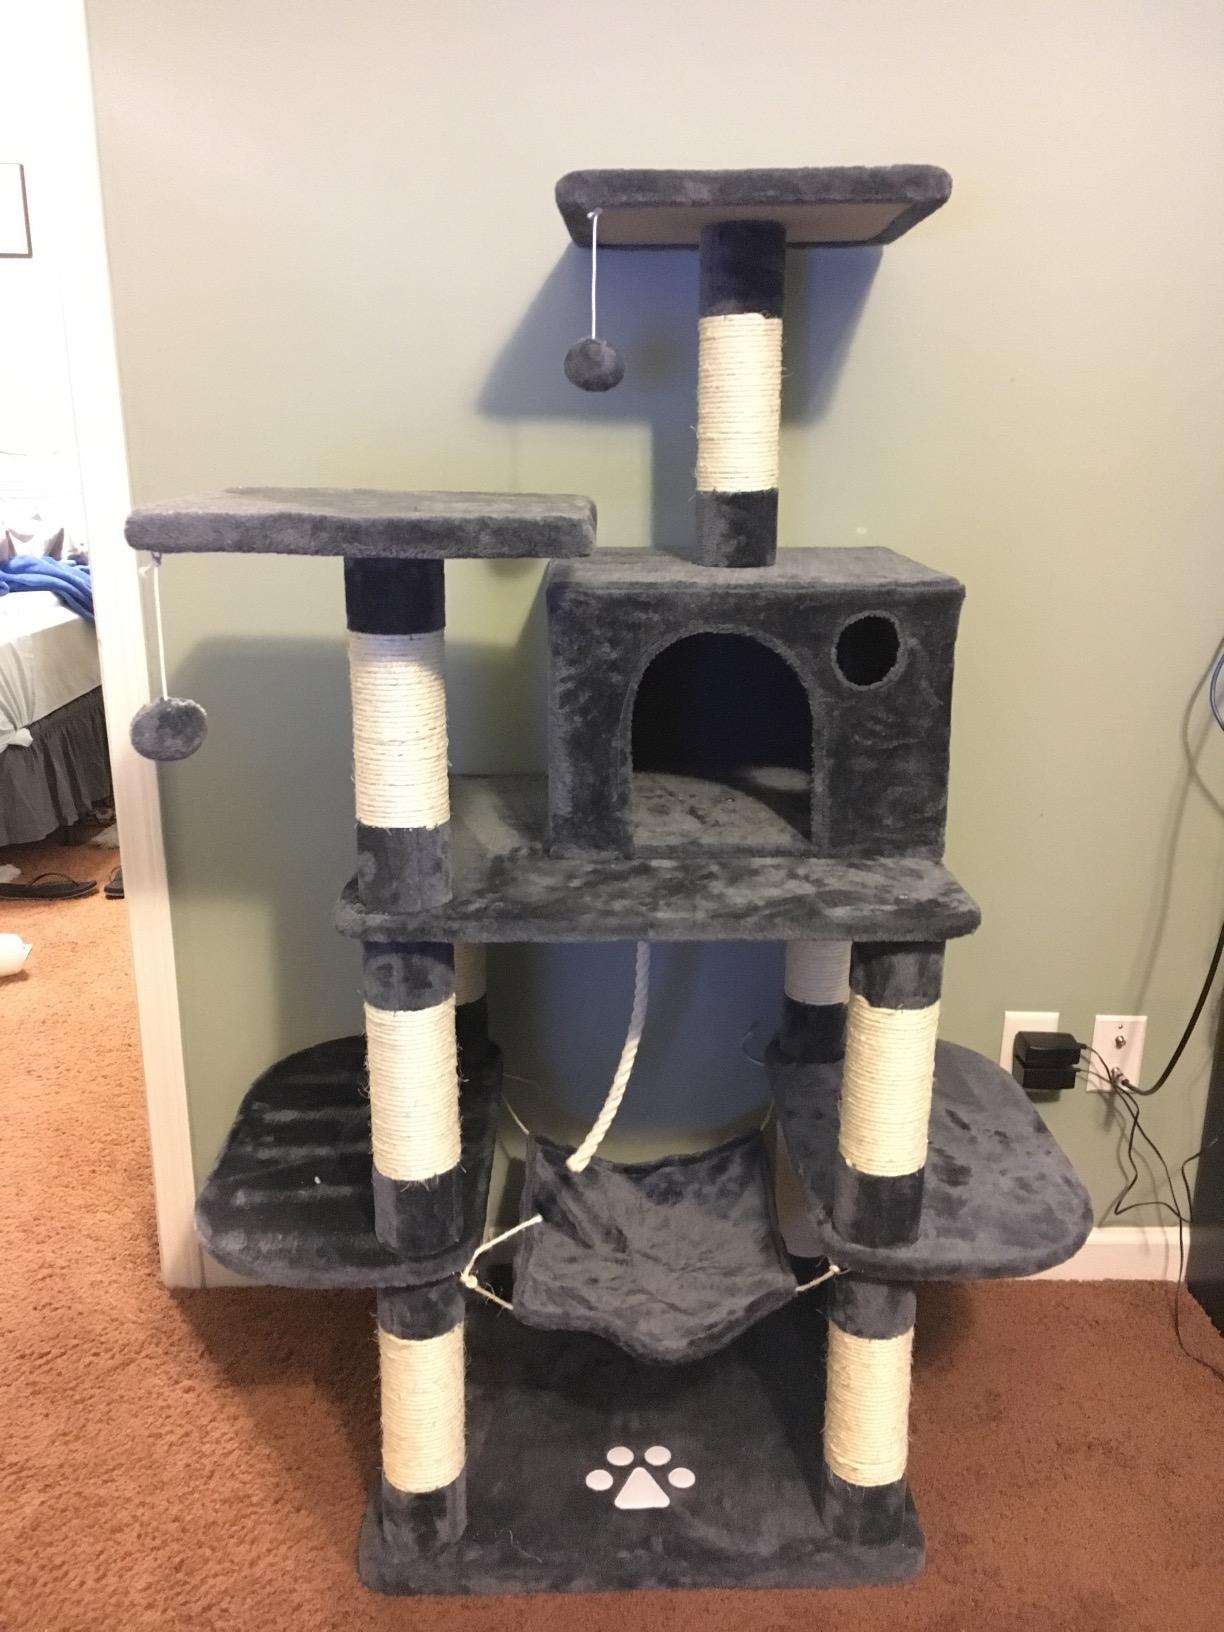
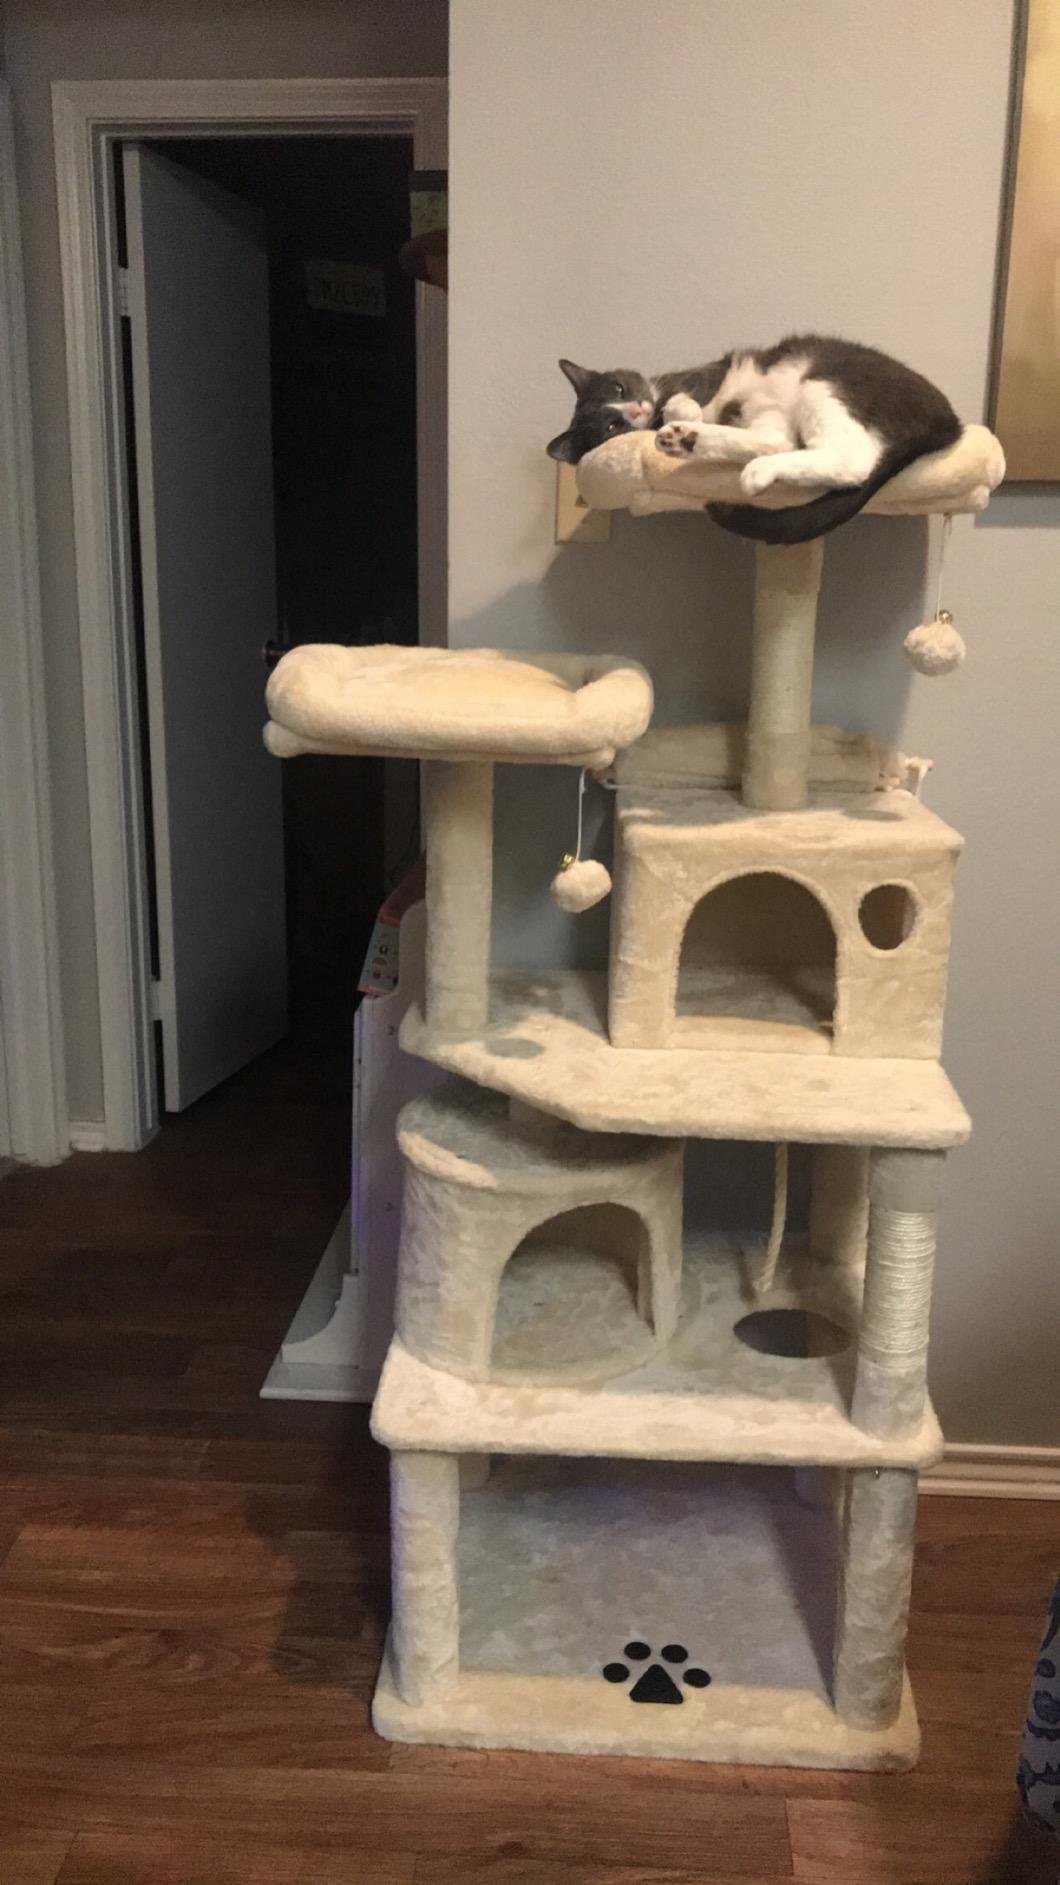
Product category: items_cat tree
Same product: no